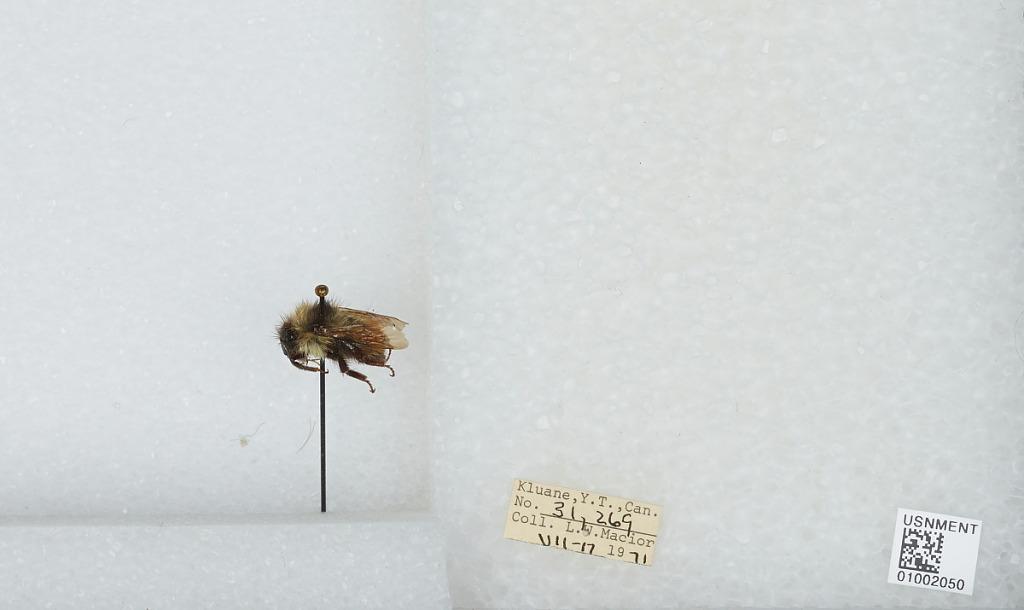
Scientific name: Bombus (Pyrobombus) flavifrons Cresson
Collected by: L. Macior
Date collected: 1971-7-17
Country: Canada
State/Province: Yukon Territory
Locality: Kluane
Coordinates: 60.75, -139.5